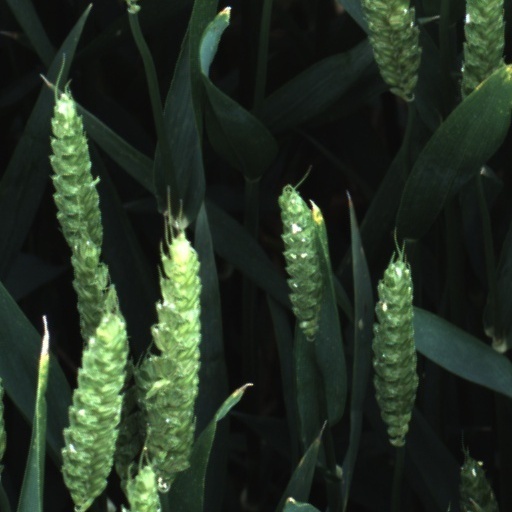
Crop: wheat